Nicolae Andronic

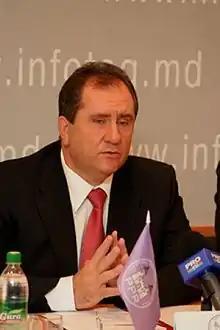
Andronic in 2012

Nicolae Andronic (born 13 May 1959) is a Moldovan jurist and lawyer. He served as member of Parliament of Moldova between 1990 and 1998 and as Deputy Speaker of the Parliament of Moldova in 1994. He headed the extra-parliamentary Republican Popular Party from 2005 to 2015.